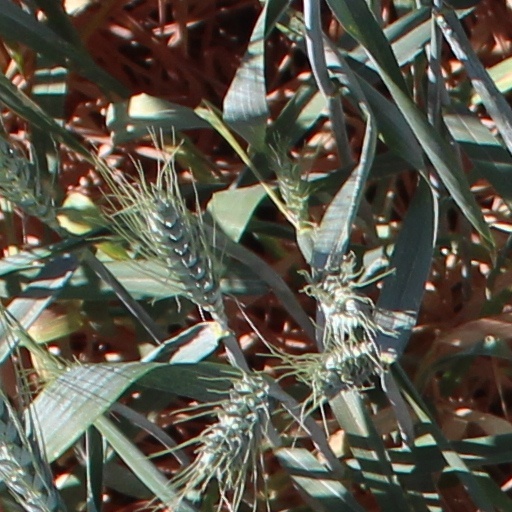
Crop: wheat